Louis Payen

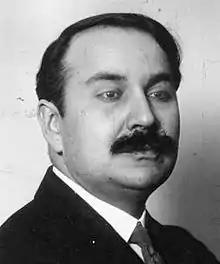
Louis Payen in 1913

Albert Liénard, known as Louis Payen (1875 – 1927) was a French librettist. He was secretary general of the Comédie-Française.